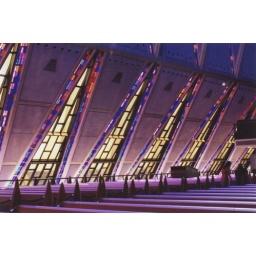
We were overwhelmed with the brillant colors from the stained glass windows in the Air Force Academy Chapel in Colorado Springs.